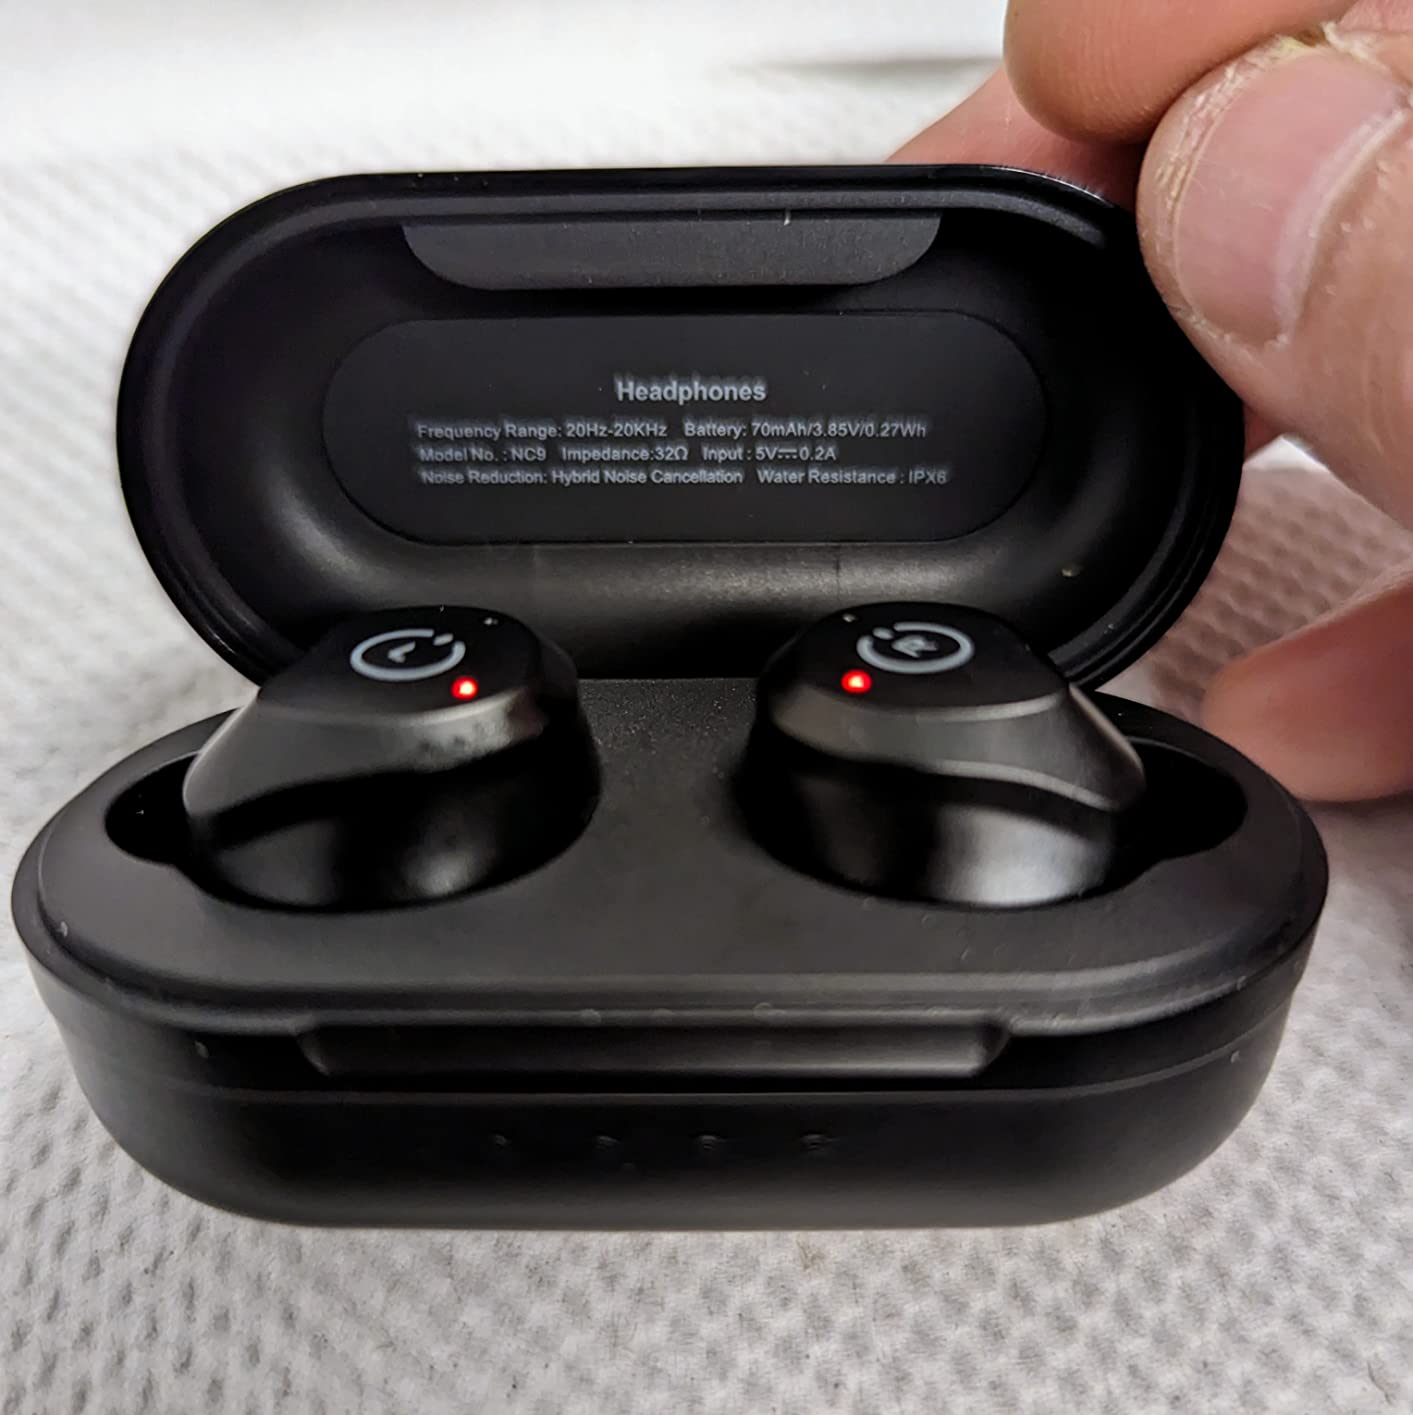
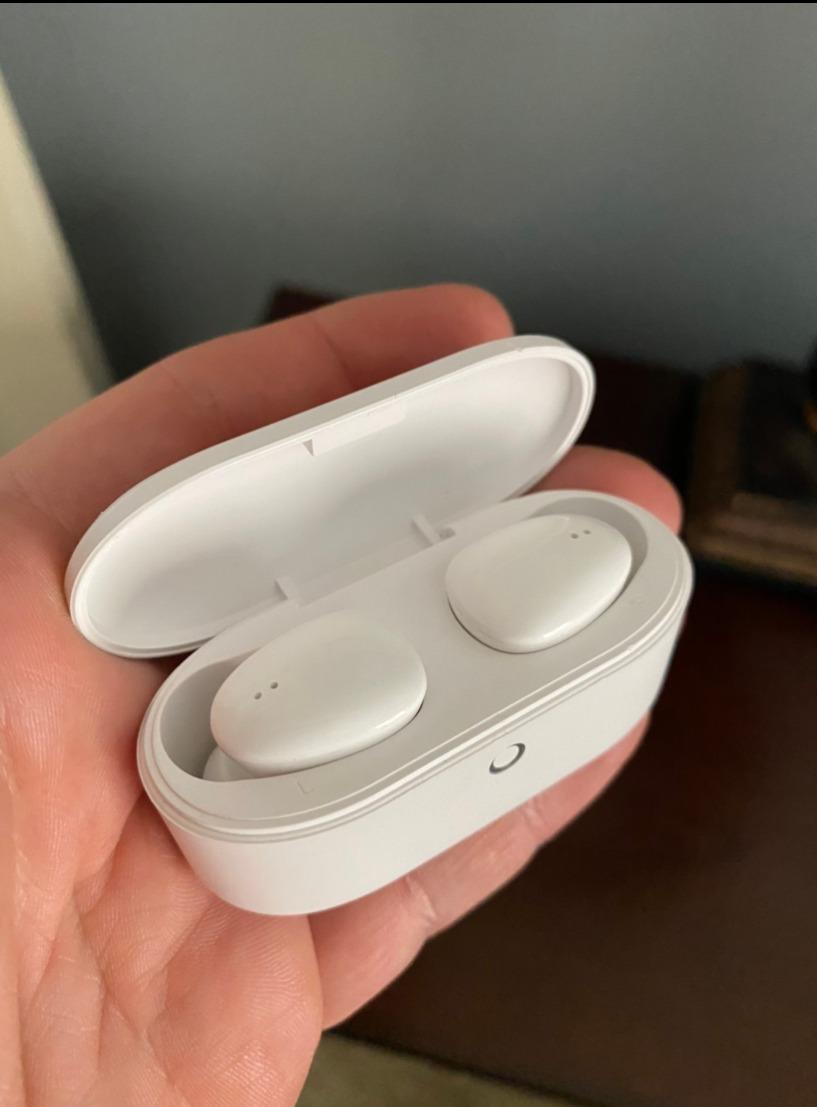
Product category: earbuds
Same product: no